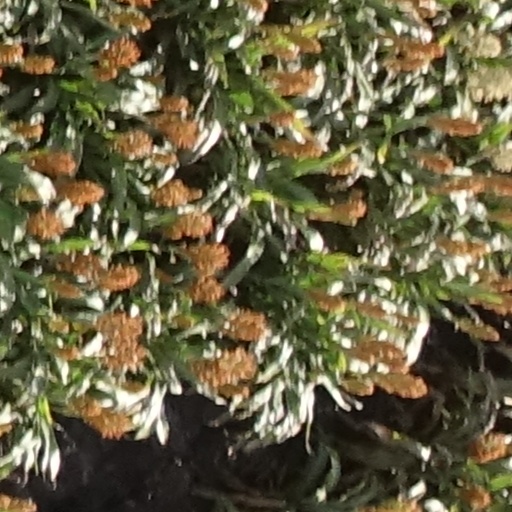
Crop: sorghum